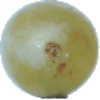
Label: Grape White 1